My Self Scumbag

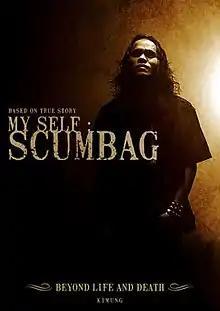

My Self: Scumbag, Beyond Life and Death is a biographical novel based on Ivan Scumbag's life. Ivan Scumbag was the lead vocalist of Burgerkill, an Indonesian heavy metal band.